The Calumet Theatre

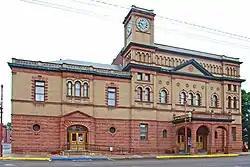
The Calumet Theatre, 2009

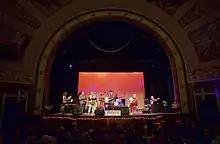
A recording of The Red Jacket Jamboree at the Calumet Theatre

The Calumet Theatre is a historic theatre located at 340 Sixth Street in the town of Calumet, Michigan. It is also known as the Calumet Opera House or the Calumet Civic Auditorium. It is integral to, but a separate unit of, the Calumet municipal building. The structure was designated a Michigan State Historic Site in 1971 and added to the National Register of Historic Places in 1971. It is one of the 21 which partners with the Keweenaw National Historical Park. The theatre was the original home of The Red Jacket Jamboree, an old-time radio variety show.